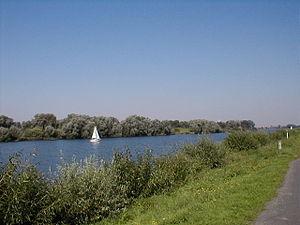
Salzgitter est une ville industrielle d'Allemagne, dans le Land de Basse-Saxe. Ancienne station thermale réputée pour ses eaux salines, elle était un bastion de l'industrie métallurgique et a obtenu le statut de ville-arrondissement en 1942 par regroupement de 29 bourgs et villages. Deux villes supplémentaires s'y sont ajoutées en 1972. Les mines de fer ont été fermées en 1982 et sa population est aujourd'hui d'un peu moins de 100 000 habitants. Sa superficie est de 223,96 km² ; c'est le record pour une ville de Basse-Saxe.